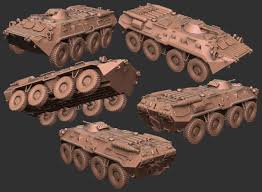
Label: BTR